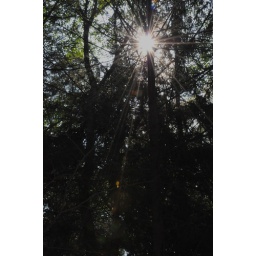
The sun was coming through the trees while I was sitting in my chair by the river!!